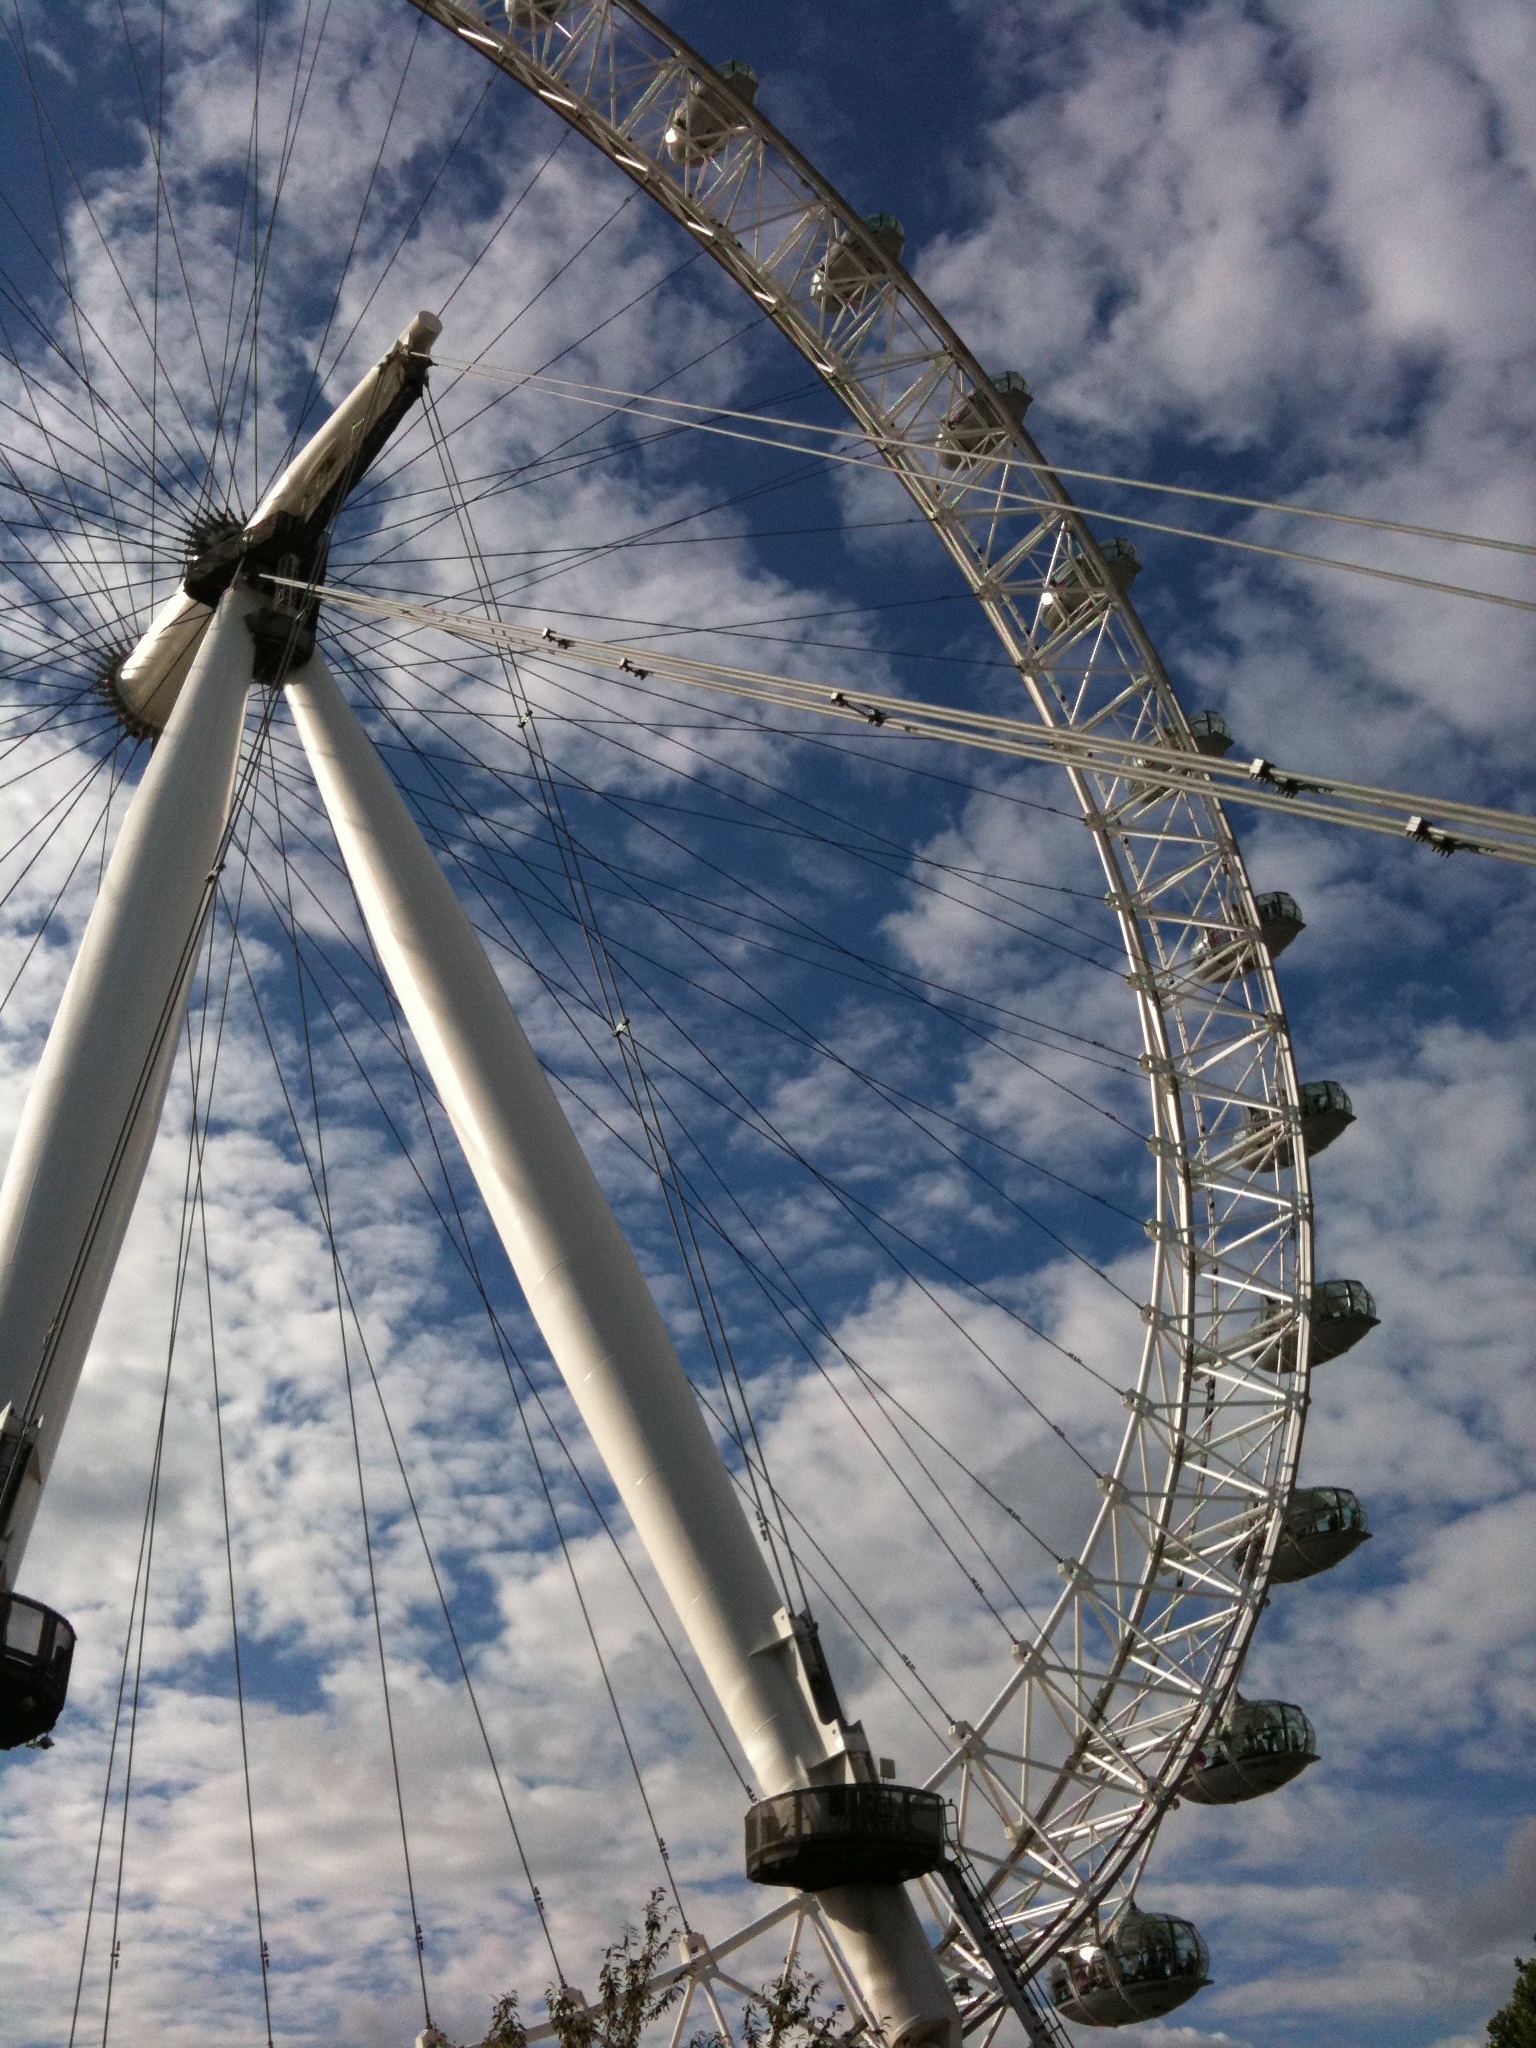
ferris wheel, mast, london eye, places of interest, london, tourist attraction, amusement ride